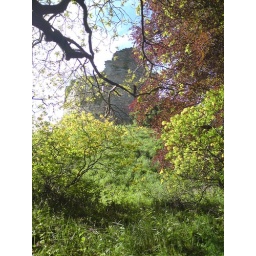
The old castle tower in Hawarden